Buckeye Valley Local School District

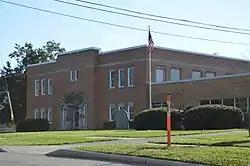
West Elementary School in Ostrander

Each of these elementary schools were kindergarten through 8th-grade buildings from 1963 until 1986. When the Junior High schools consolidated to form a middle school using the Radnor building, the Ashley and Ostrander buildings housed the East and West elementaries with grades kindergarten through 5th grade until the new middle school was opened in 1997. The Radnor building then became the North elementary, also housing kindergarten through 5th grade. Each elementary school has approximately 400 students.